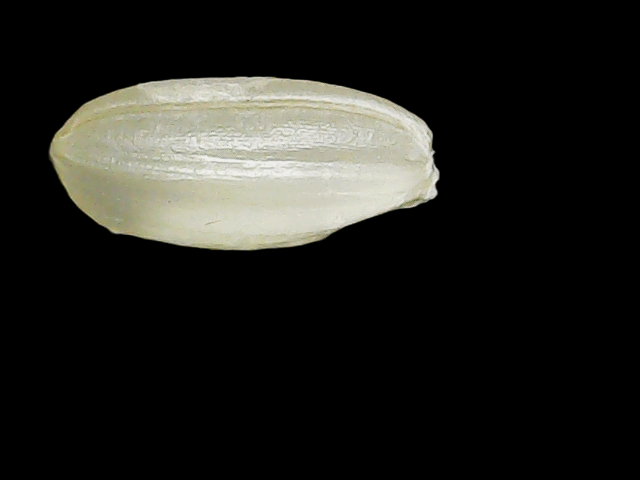
Rice variety: Binadhan8